Loon War

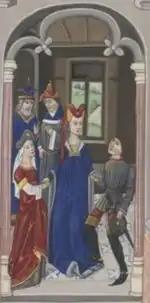
Wedding of Ada and Louis in 1203. 15th-century painting

Count Dirk VII of Holland died on 4 November 1203, having fathered only daughters, with only Ada surviving him. On his deathbed, he declared that he wanted to discuss his succession with his brother, William of Frisia. However, his wife, countess Adelaide of Cleves, who had already fought a battle near Alkmaar against the rebellious William in 1195, wanted Ada to receive the inheritance instead. Because Holland and Zeeland were so-called "sword fiefs" and not "spindle fiefs", Ada, as a woman, had no right to inherit the counties, but Adelaide tried to accomplish this anyway by quickly finding a husband for Ada. Even before her father was buried, the 15-year-old Ada wed count Louis II of Loon, as arranged by her mother. On the way to her father's funeral, she ran into her uncle William's henchmen, after which she entrenched herself in the Fortress of Leiden.